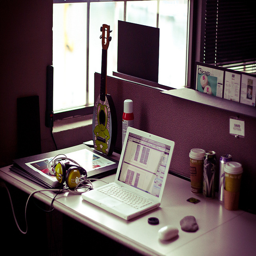
A laptop that is sitting on a desk.
a laptop placed on a table and a headphone besides it
A laptop computer is sitting on a desk.
A very pretty room with a laptop and guitar.
A desk with a laptop and headphones sitting on it